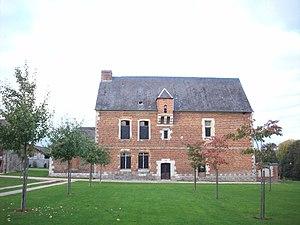
Le manoir de Colmont, construit en 1497 par Antoine Bohier, abbé de Saint-Ouen de Rouen, est situé à Perriers-sur-Andelle.
Le Manoir de Colmont est un manoir situé à Perriers-sur-Andelle, dans le département de l'Eure en Normandie.
Antoine Bohier, né vers 1462 à Issoire en Auvergne, et mort le 27 novembre 1519 à Blois, est un cardinal français du XVIᵉ siècle.
Thomas Bohier, né vers 1460 à Issoire en Auvergne et mort le 24 mars 1524 au camp de Vigelli, dans le Milanais en Italie, a occupé des fonctions politiques à la fin du XVᵉ et au début du XVIᵉ siècle. À partir de 1513, il fait construire le château de Chenonceau, dont son épouse Katherine Briçonnet supervise la construction.